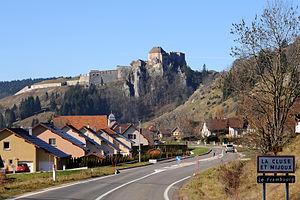
La Cluse-et-Mijoux est une commune française située dans le département du Doubs, en région Bourgogne-Franche-Comté.